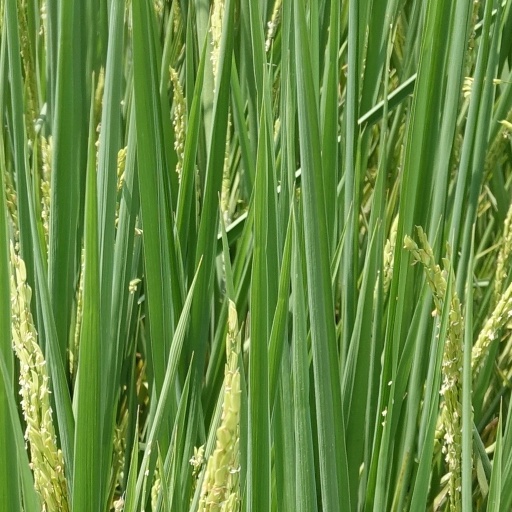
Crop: rice